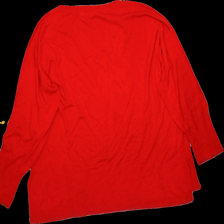
View: back
Type: Sweater
Category: Ladies
Brand: Indiska
Colors: Red
Material: 54%acryl 46%cotton
Size: XL
Trend: No trend
Stains: No
Price range: <50
Recommended usage: Reuse